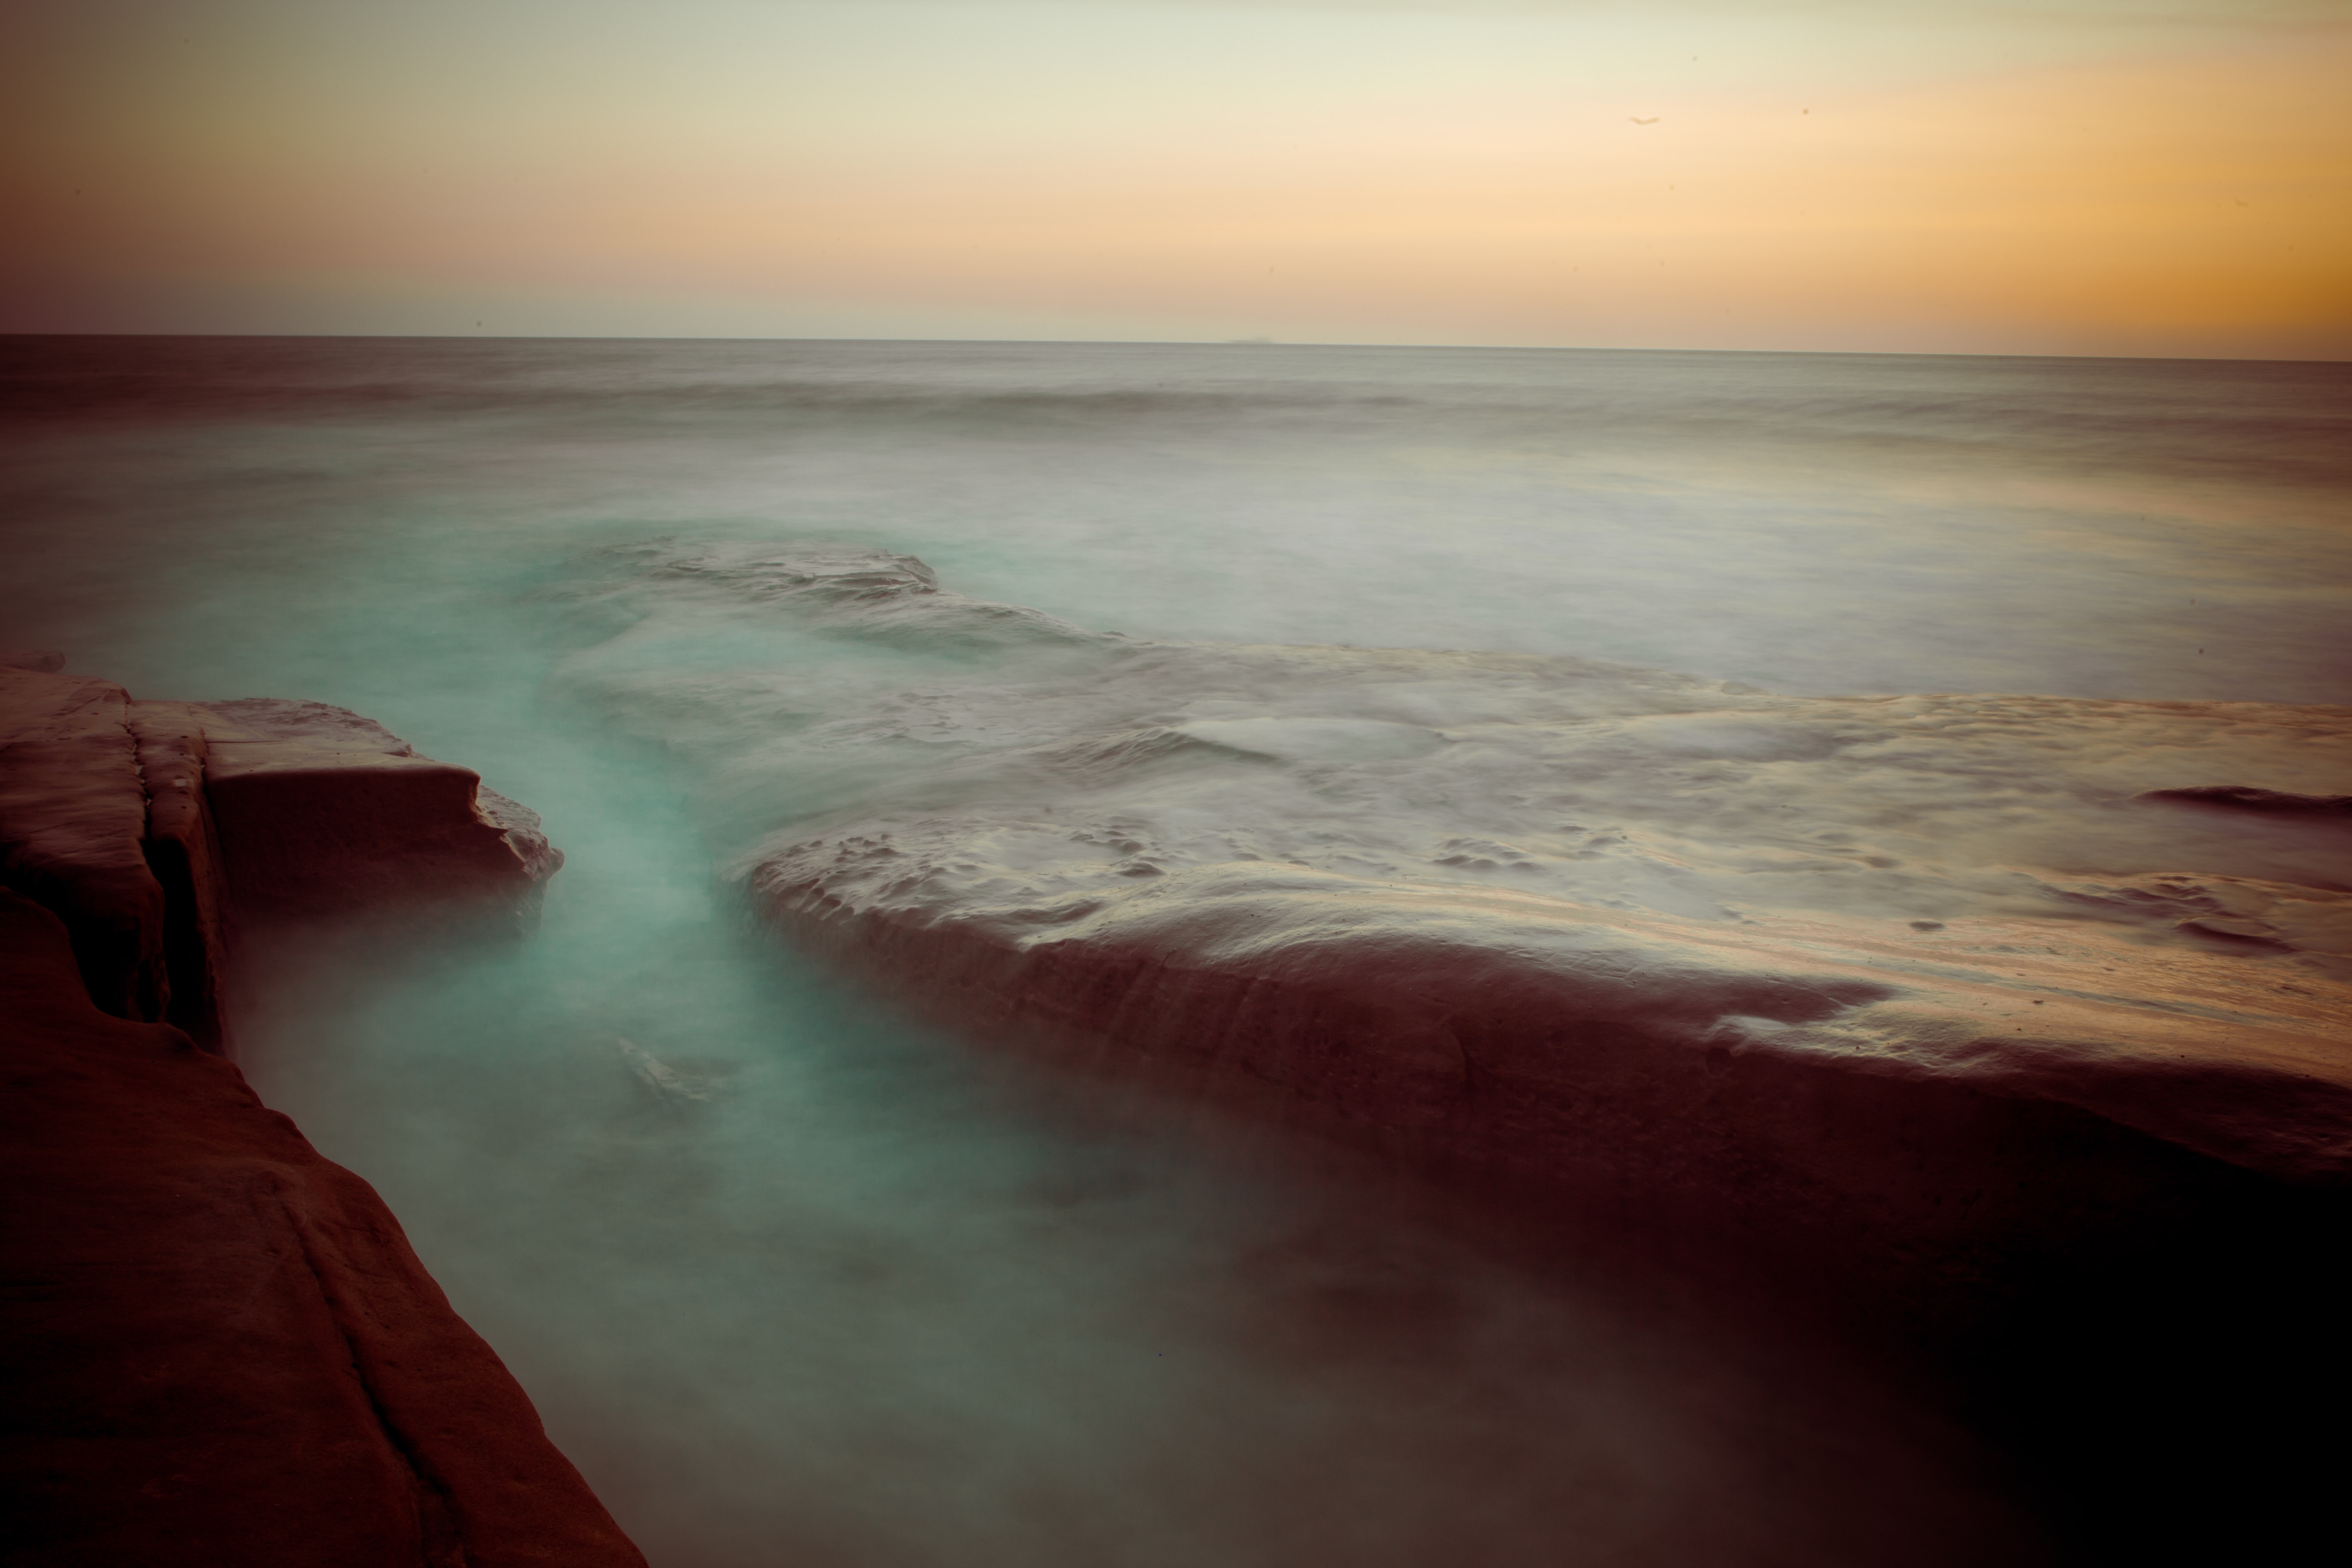
beach, sea, coast, ocean, horizon, light, cloud, sky, sun, sunrise, sunset, sunlight, morning, shore, wave, dawn, atmosphere, dusk, evening, reflection, atmospheric phenomenon, wind wave